Old District 10 Schoolhouse

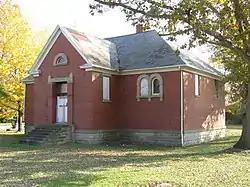
The former schoolhouse in 2006.

Old District 10 Schoolhouse, sometimes referred to as the Little Red Schoolhouse, is a 5-room former schoolhouse located in Middleburg Heights, Ohio. Built in 1912, the building was the site of Middleburg's first city hall, as well as a speakeasy during Prohibition and a railroad way station. It was then bought by Harvey Cross in 1940 and was used as his private home until his death in 1970.